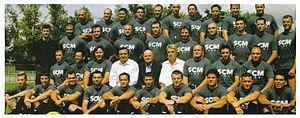
Equipe 2006-2007
Le Sporting Club mazamétain est un club de français rugby à XV situé à Mazamet.